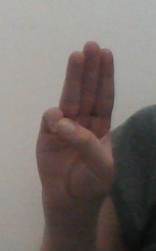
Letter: thaa